Columbus Zoo and Aquarium

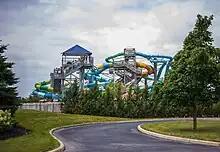
A view of part of the Zoombezi Bay water park

In March 2007, Fluffy, a reticulated python ("Malayopython reticulatus") and Guinness World Records holder for the longest snake in captivity, measuring , was put on display at the zoo.